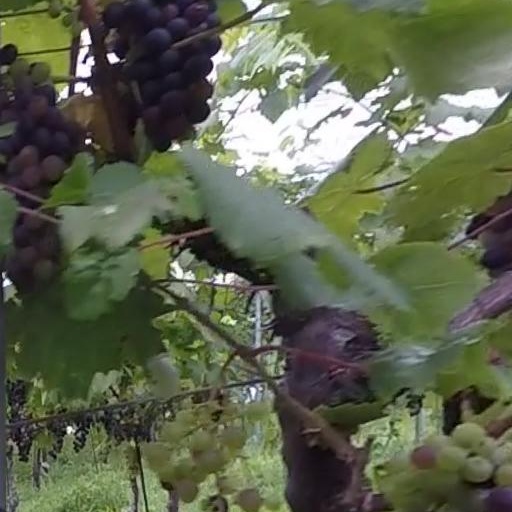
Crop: grape